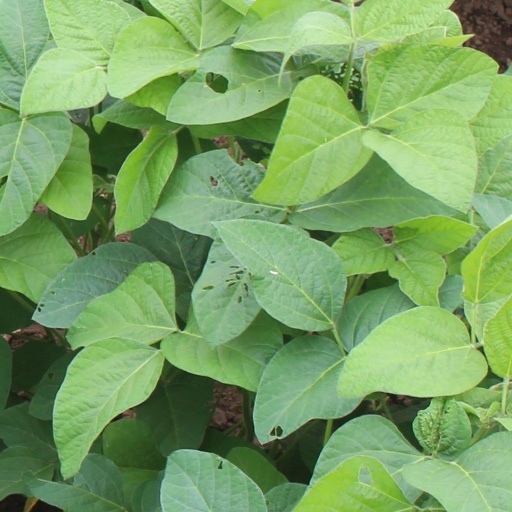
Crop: soybean